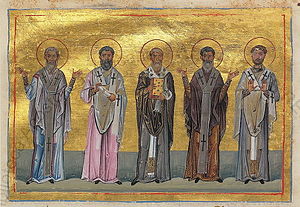
Pave Linus
Linus i midten.
Pave Linus eller Sankt Linus regnes af den romersk-katolske kirke som den anden pave, idet han efterfulgte apostlen Peter. Tertullians påstand om, at apostlen Peter blev efterfulgt af Clemens, er der ingen grund til at fæste lid til. De ældste kilder fra Irenæus, Skt. Hippolytus, Eusebius af Cæsarea, Julius Africanus, og det liberianske katalog fra 354 regner Linus som Peters efterfølger.